From Caligari to Hitler

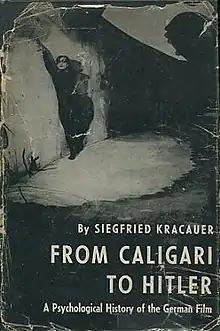
First edition (publ. Princeton University Press)

From Caligari to Hitler: A Psychological History of the German Film is a book by film critic and writer Siegfried Kracauer, published in 1947.